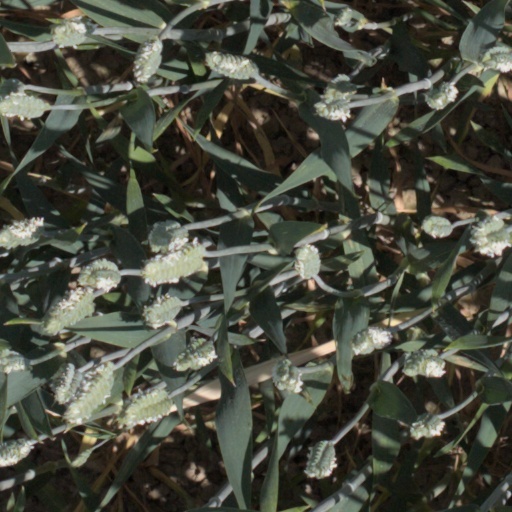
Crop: wheat